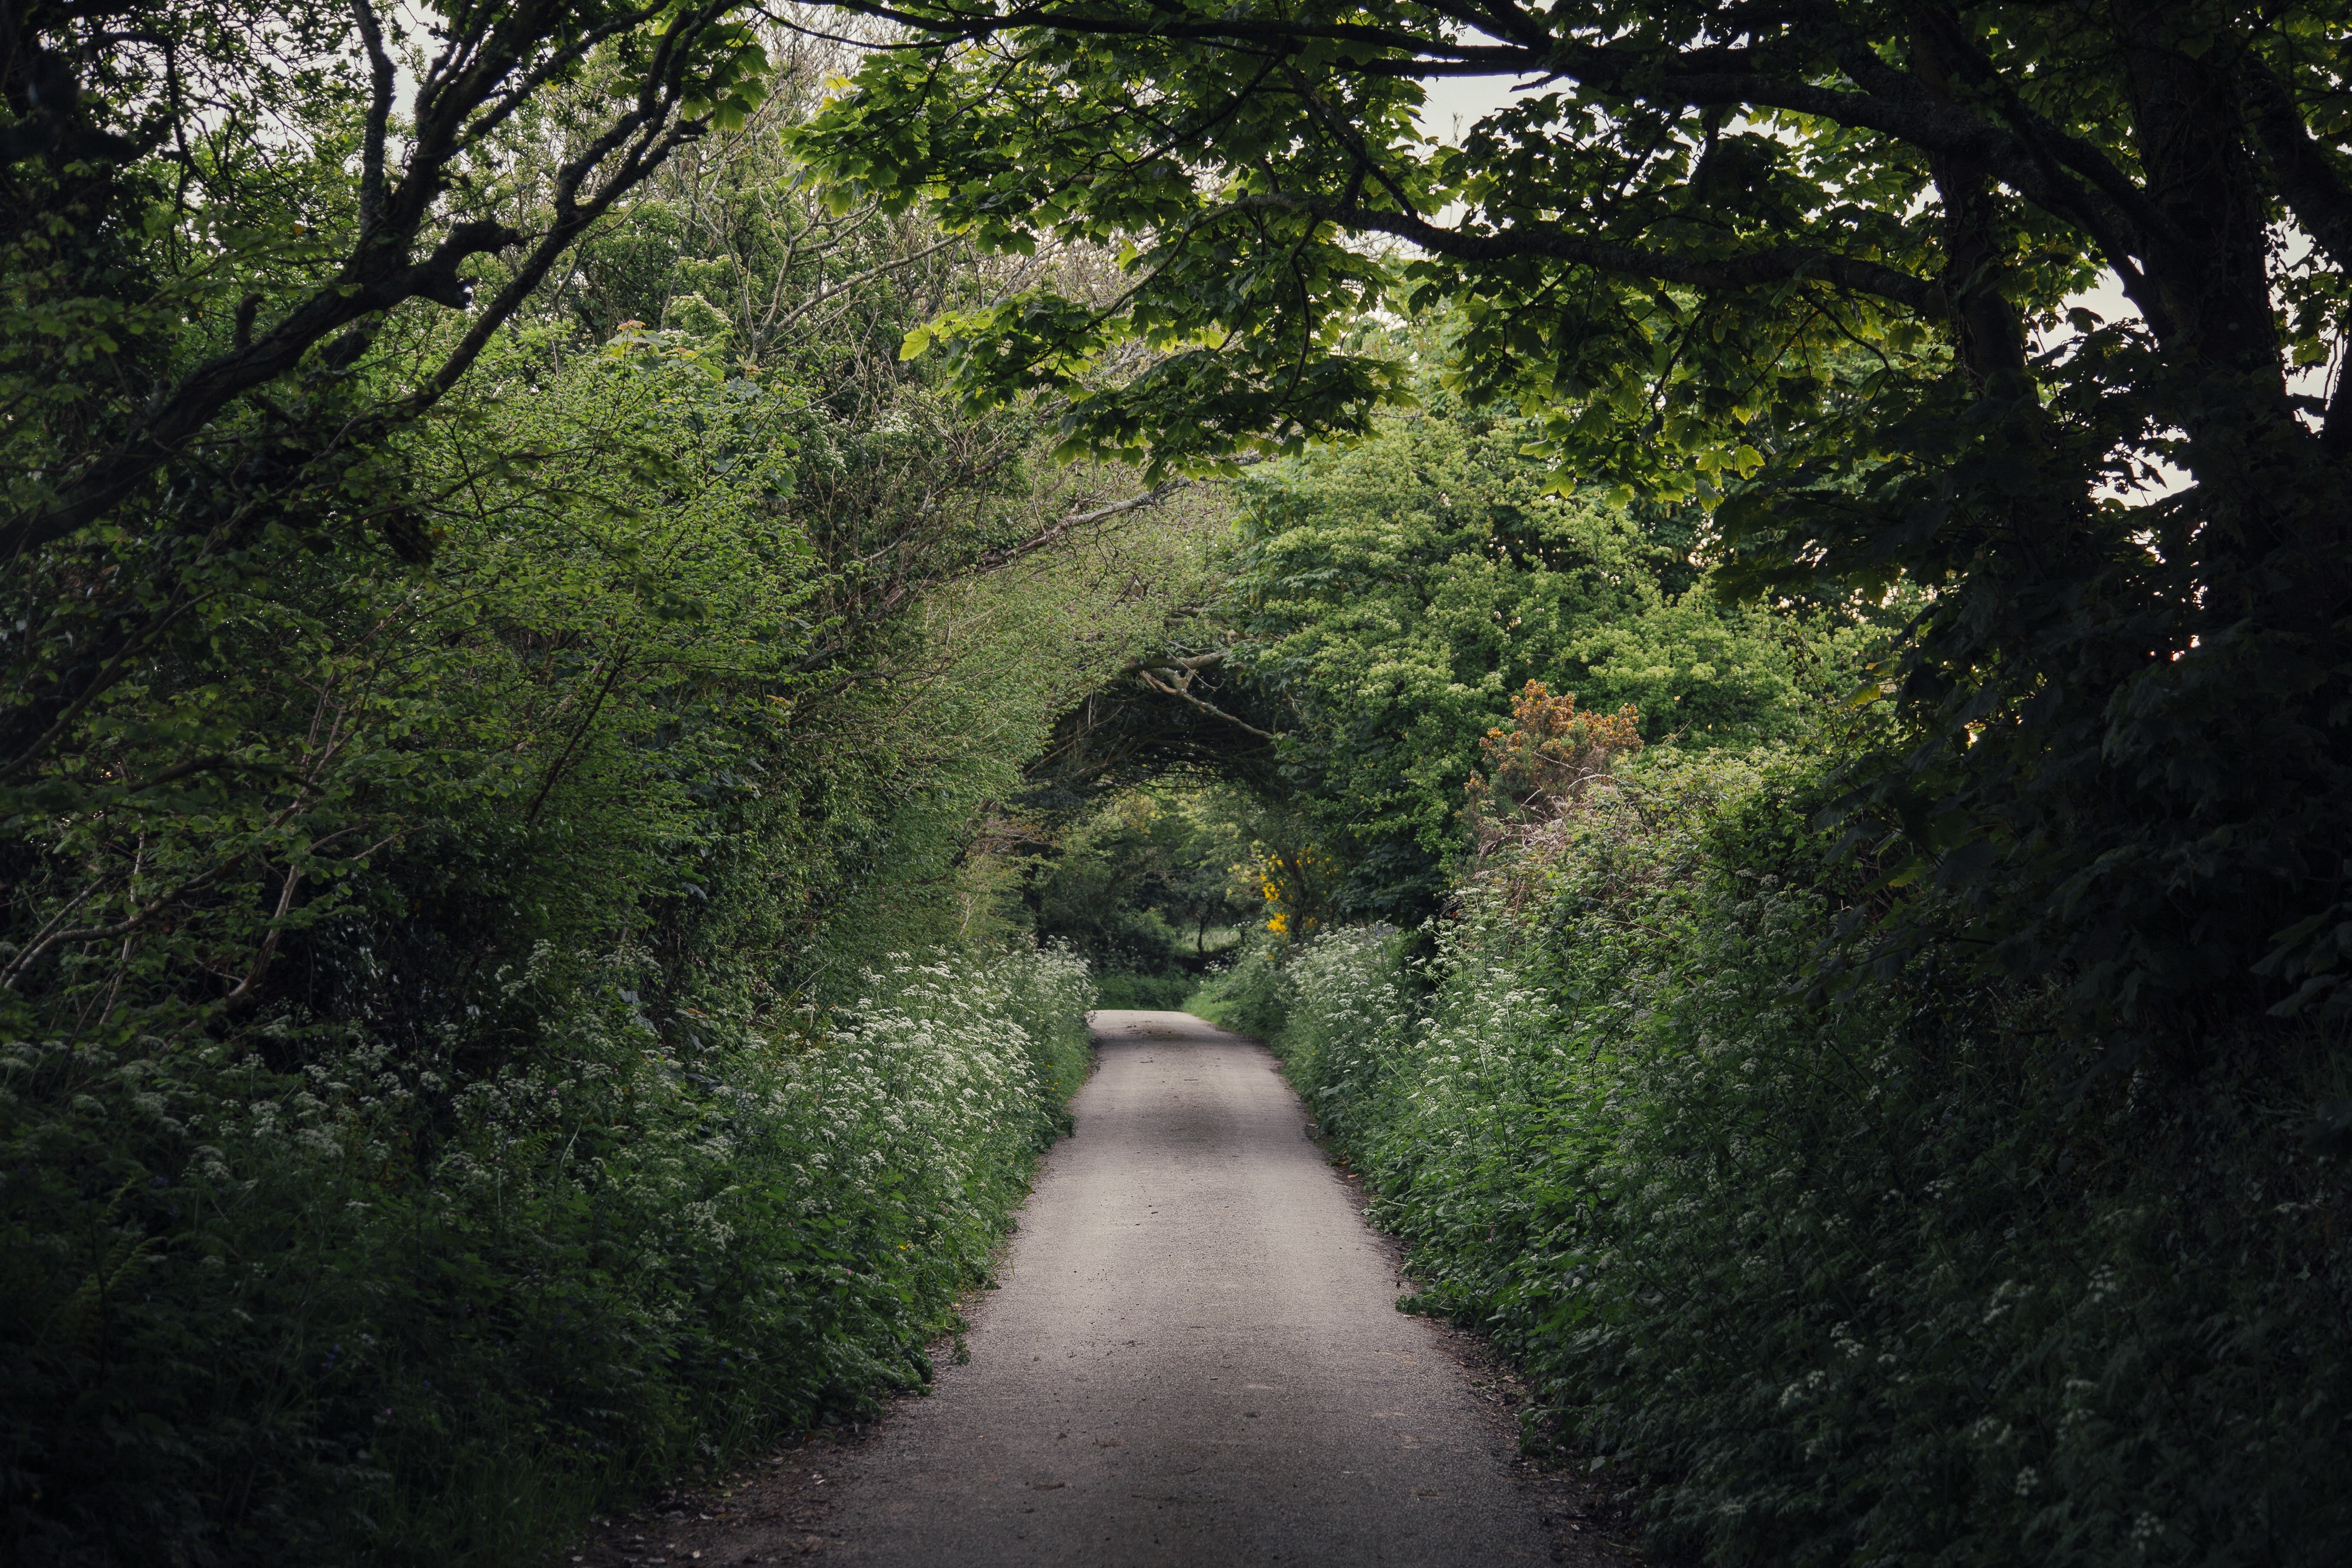
tree, water, nature, forest, path, countryside, sunlight, leaf, river, village, stream, spring, green, jungle, romantic, waterway, flowers, england, rainforest, way, woodland, habitat, natural environment, atmospheric phenomenon, woody plant